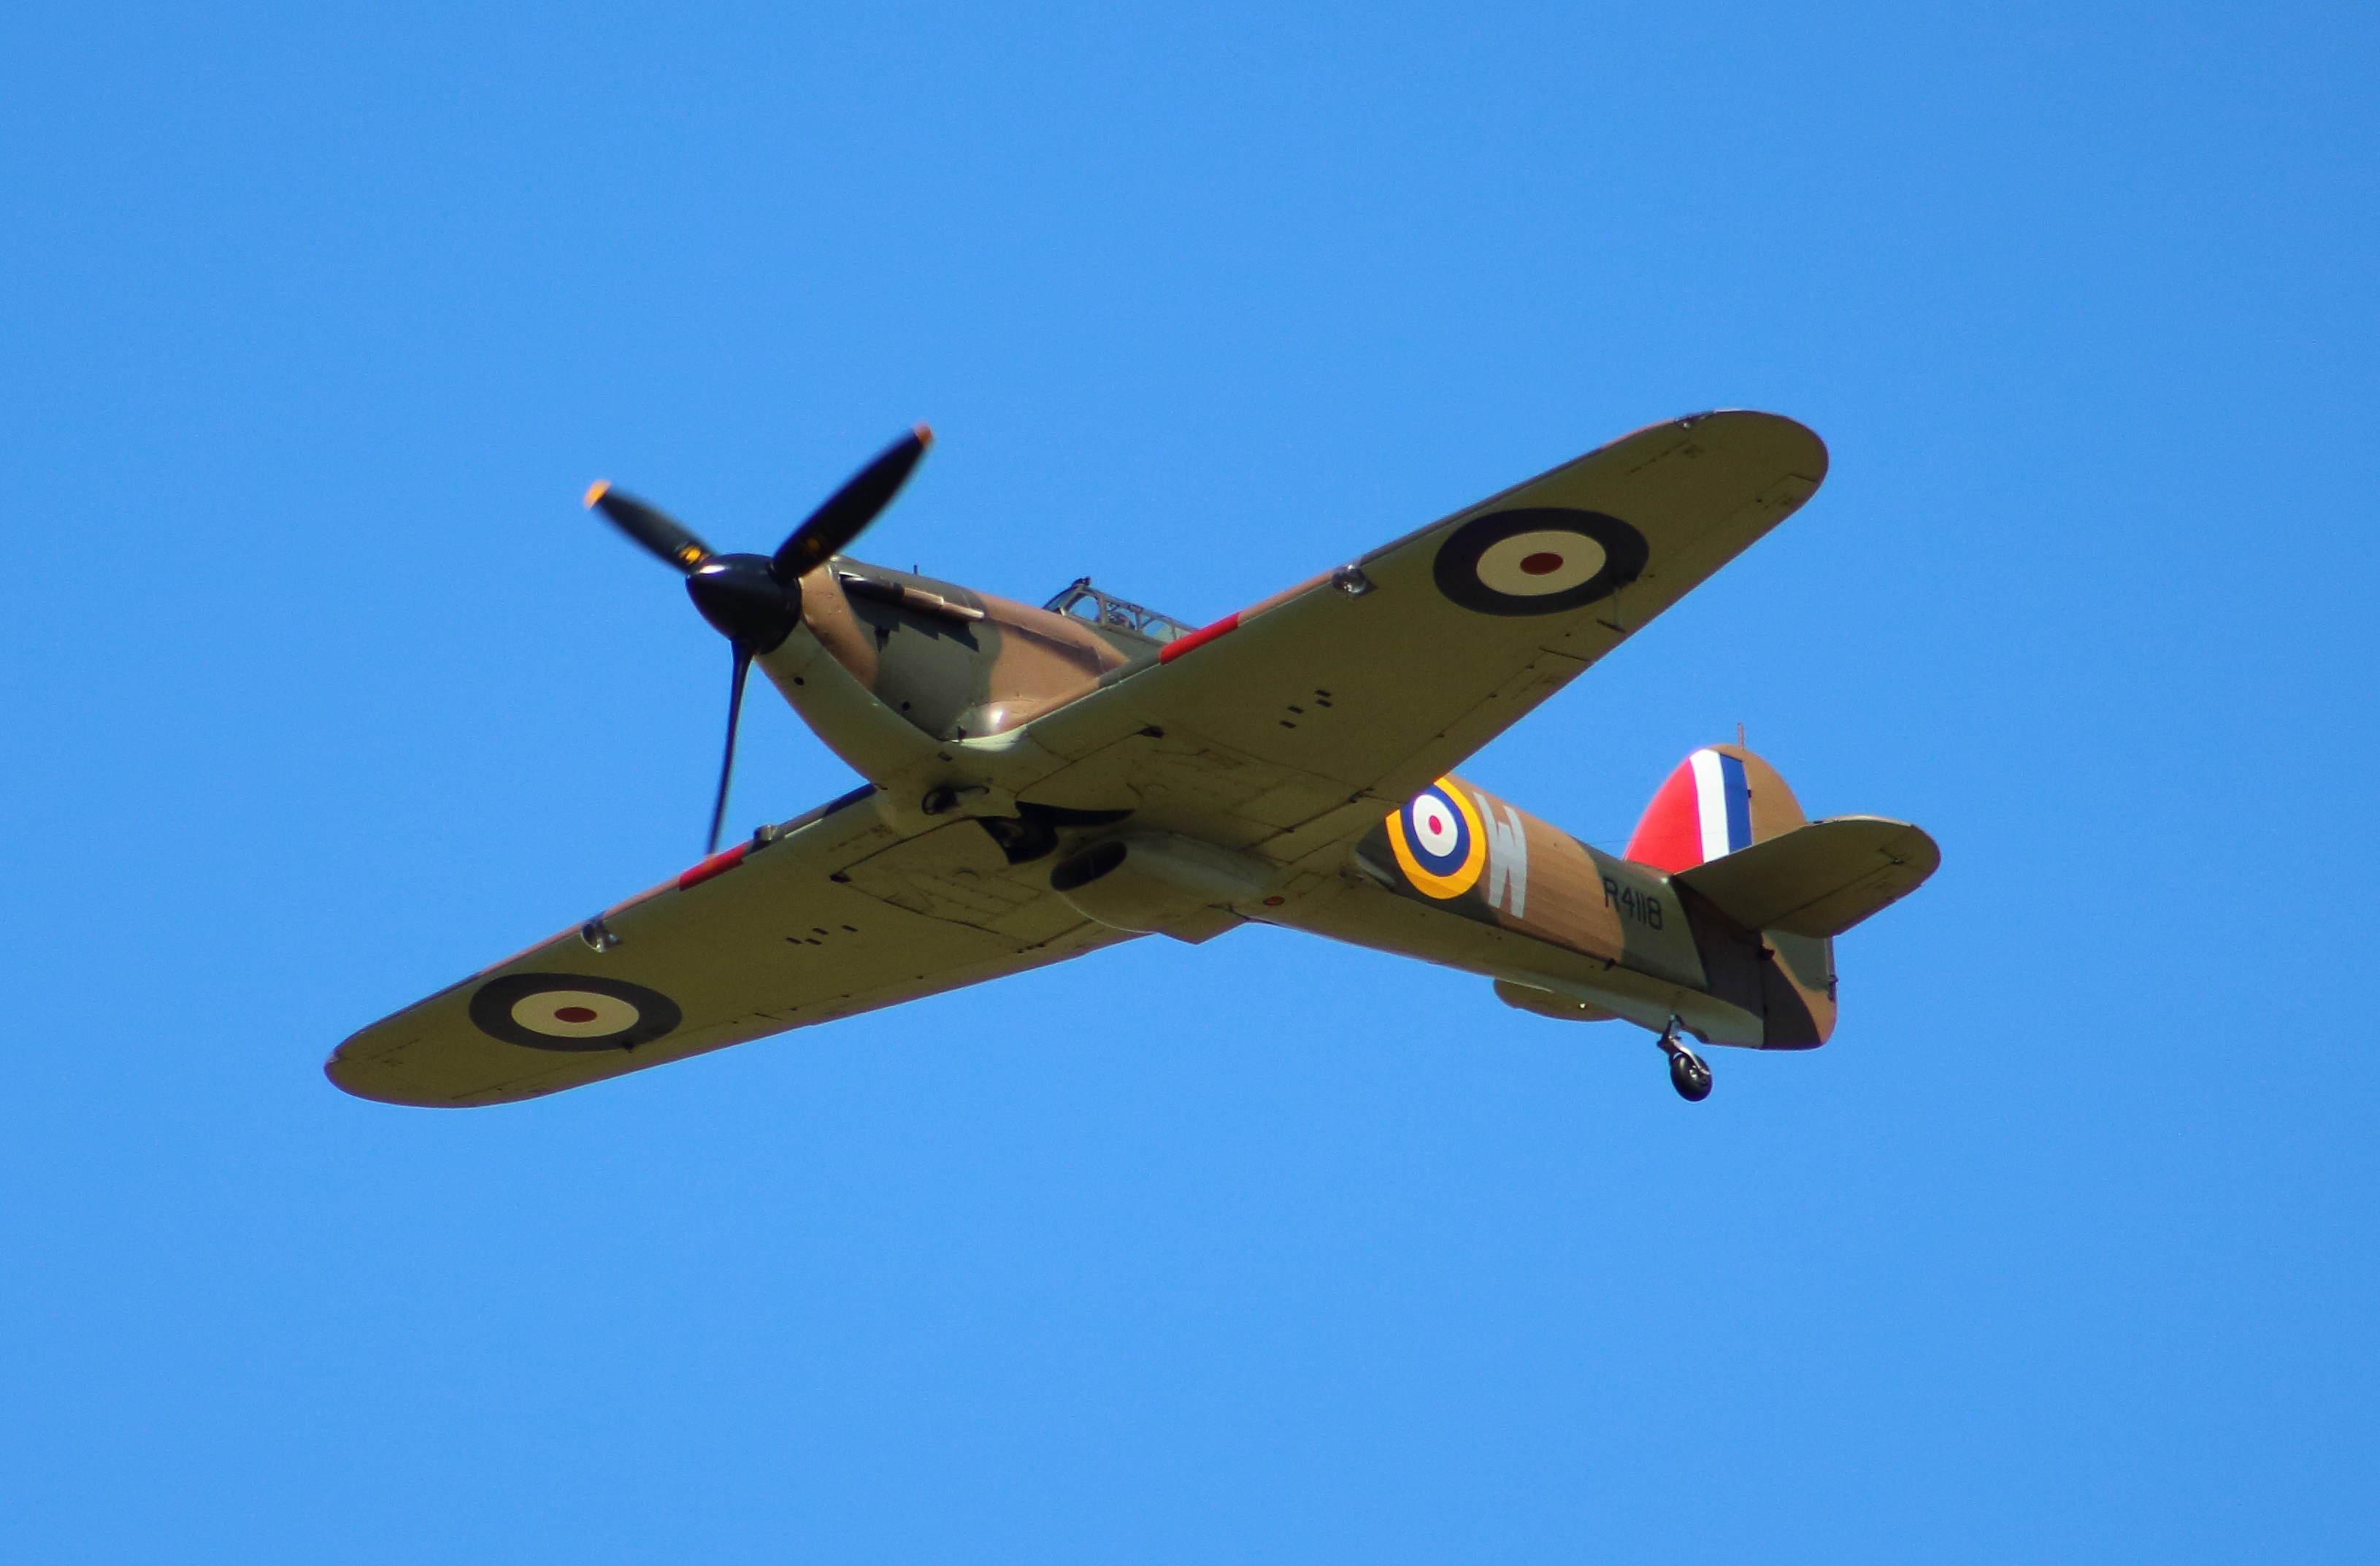
wing, vintage, old, airplane, plane, aircraft, military, vehicle, aviation, flight, historic, war, aeroplane, british, ww2, propeller, airshow, bomber, biplane, fighter, raf, air show, light aircraft, air force, fighter aircraft, military aircraft, hurricaine, atmosphere of earth, propeller driven aircraft, supermarine spitfire, curtiss p 40 warhawk